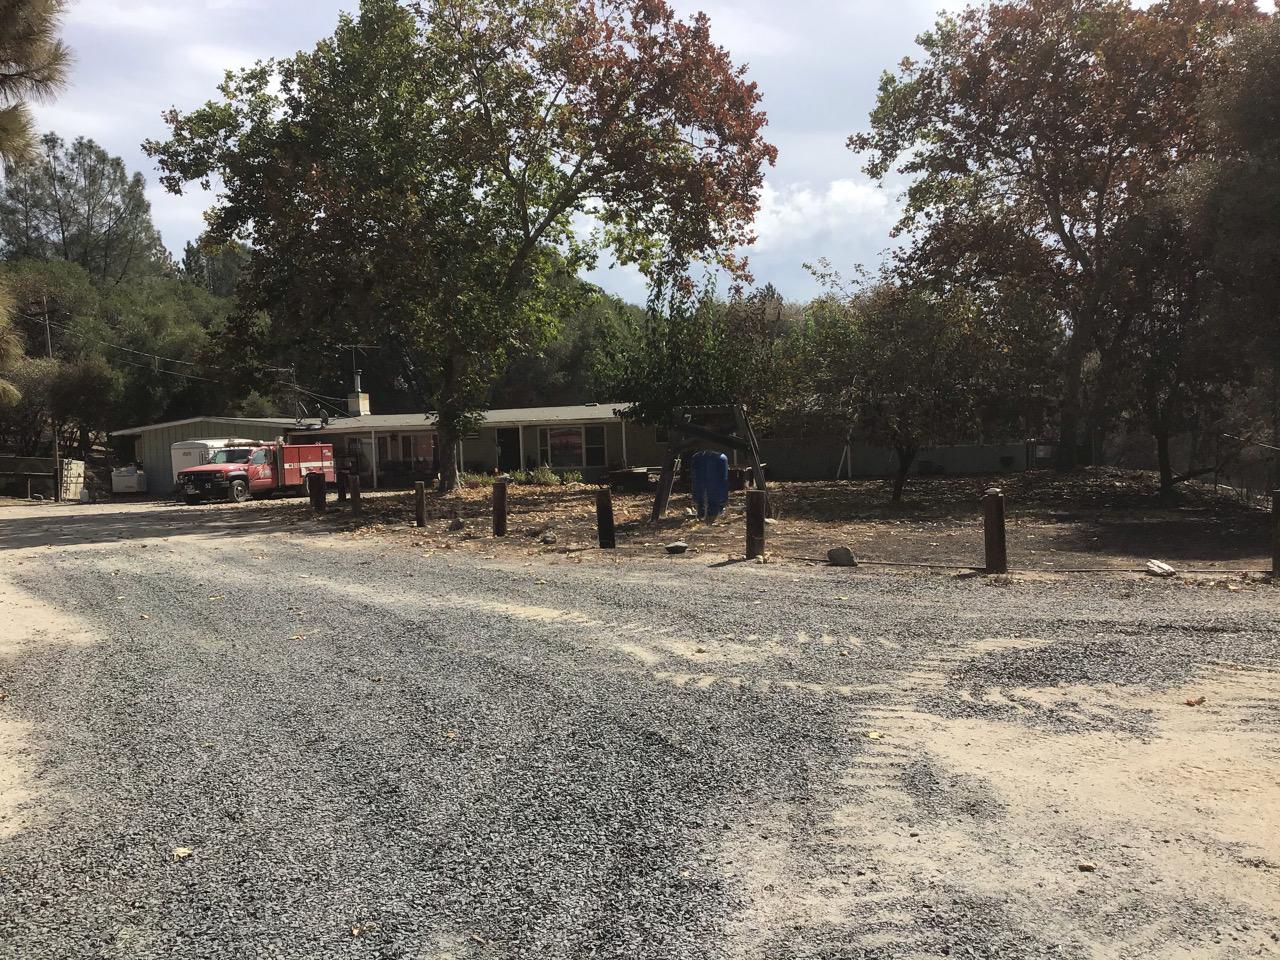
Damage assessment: no_damage